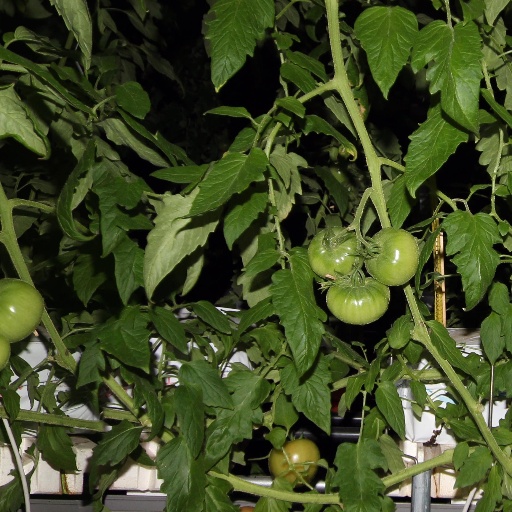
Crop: tomato